Avianca Flight 052

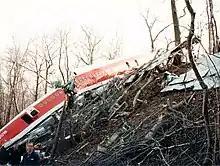
Wreckage of the aircraft from another view

Rescue workers set up two triage areas on the lawn of John and Kay McEnroe, the parents of professional tennis player John McEnroe, at 13 Tennis Court Road. A morgue and command post were also set up on their property, which was from the crash site. At least six bodies were found outside the fuselage. Firefighters and medics erected ladders next to the airframe wreckage and led passengers down on stretchers and to the triage sites. At these sites, doctors tagged the critically injured patients for immediate evacuation. At least 30 bodies were gathered on the makeshift morgue at the McEnroe property by 03:00 the following morning. Passenger Astrid Lopez was initially believed to be dead due to her severe injuries, and officials placed her body in the morgue. A rescuer soon heard her moans, and she was sent to a hospital. Some medical responders were turned away from the scene by police to help ease the congestion. By 03:30, all the survivors had been evacuated to hospitals. At least one emergency responder was hospitalized as a result of the rescue efforts. Many local New York residents showed up at hospitals with food or blankets, or to volunteer as Spanish interpreters. The New York Blood Center reported collecting 2,000 units of blood, almost triple their goal.